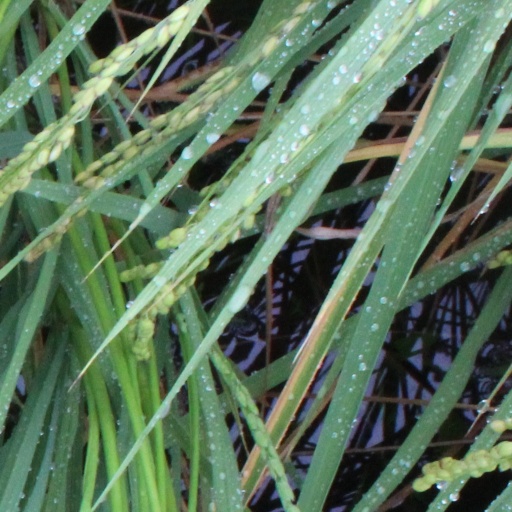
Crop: rice